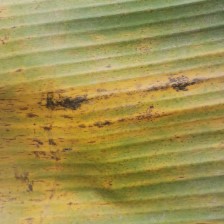
Label: pestalotiopsis